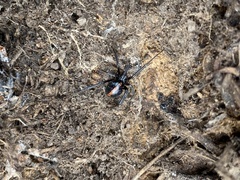
Species: Lactrodectus_hesperus